Thomas Cranley

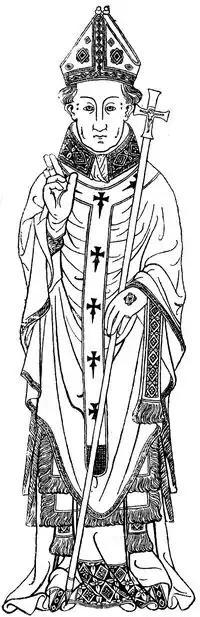
Thomas Cranley, Archbishop of Dublin, 1397-1417: from his brass at New College, Oxford. Showing the archepiscopal mass-vestments and the cross and pall. Date, about 1400

Thomas Cranley DD a.k.a. Thomas Craule (c. 1340–1417) was a leading statesman, judge and cleric in early fifteenth-century Ireland, who held the offices of Chancellor of Oxford University, Archbishop of Dublin and Lord Chancellor of Ireland.